Puri

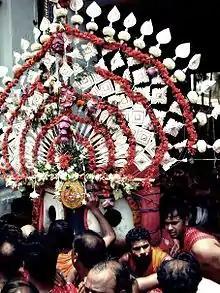
Pahandi bije during Ratha Yatra at Puri

Swargadwar is the name given to the cremation ground or burning ghat which is located on the shores of the sea. Here thousands of dead bodies of Hindus brought from faraway places are cremated. It is a belief that the Chaitanya Mahaparabhu disappeared from this Swargadwar about 500 years back.